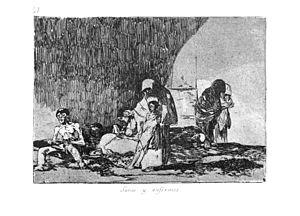
La faim désigne la sensation, apparaissant après un certain temps sans manger, qui pousse un être vivant à rechercher de la nourriture.